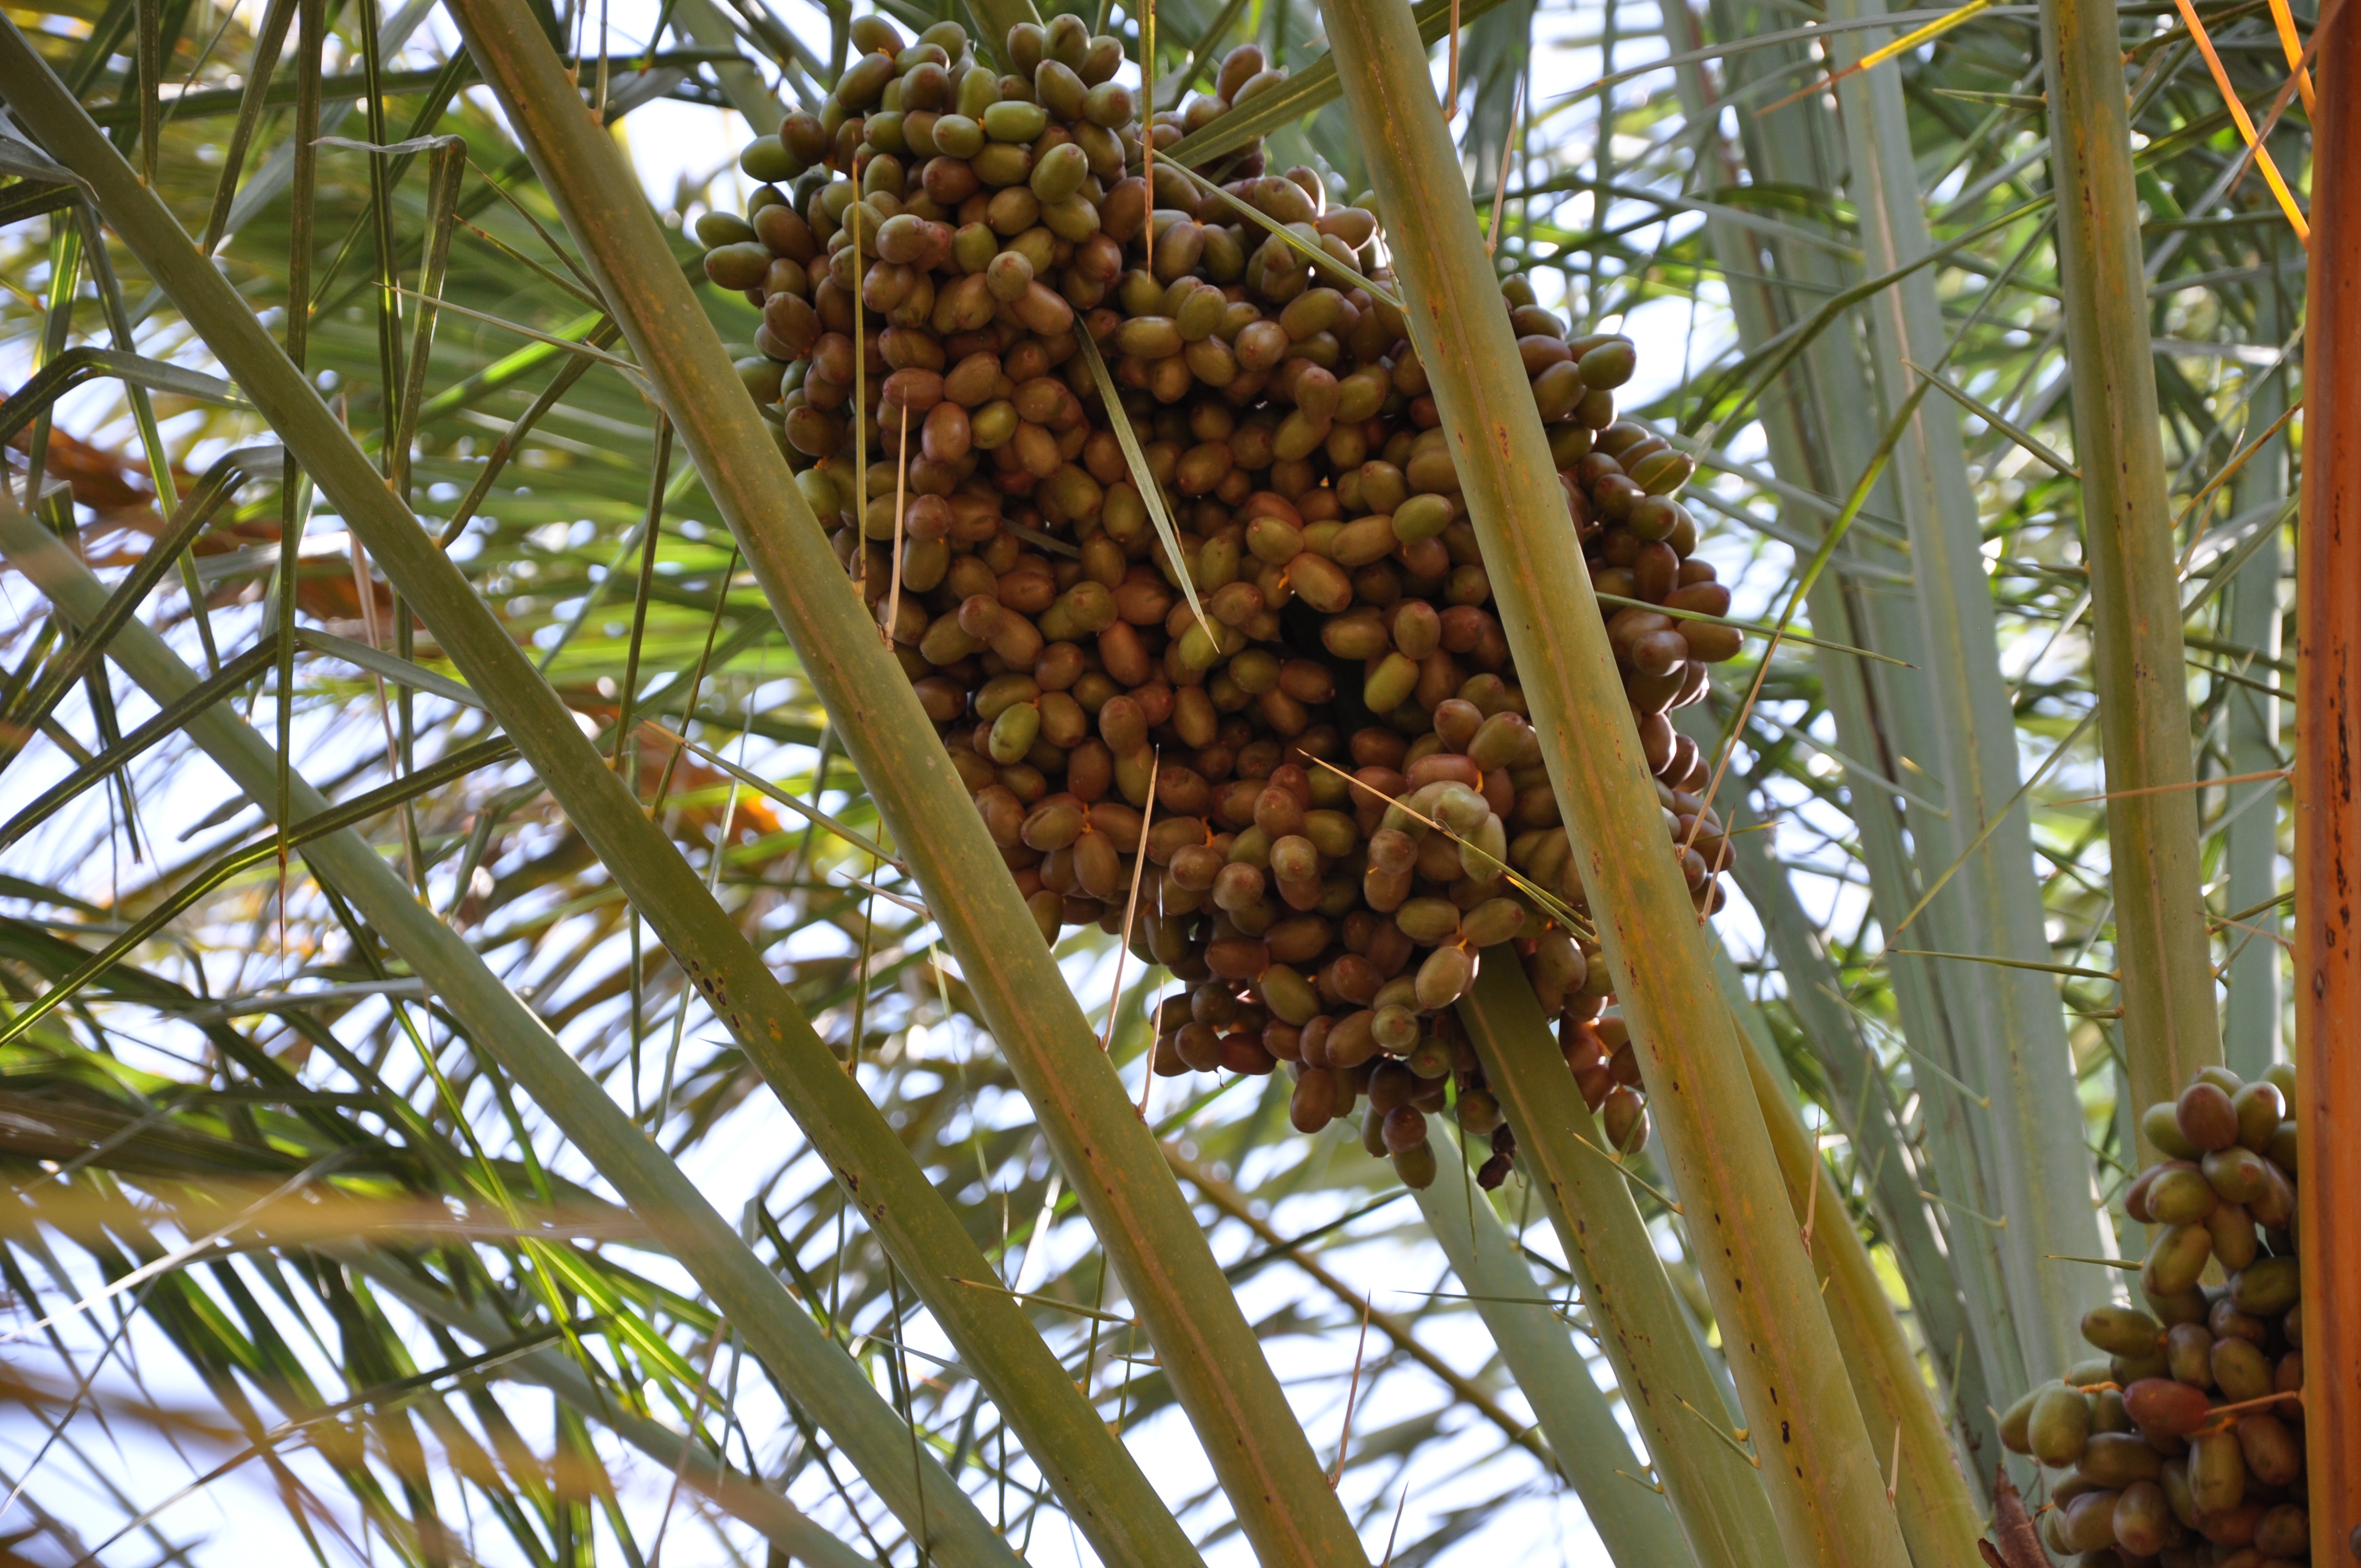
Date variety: bouisthami